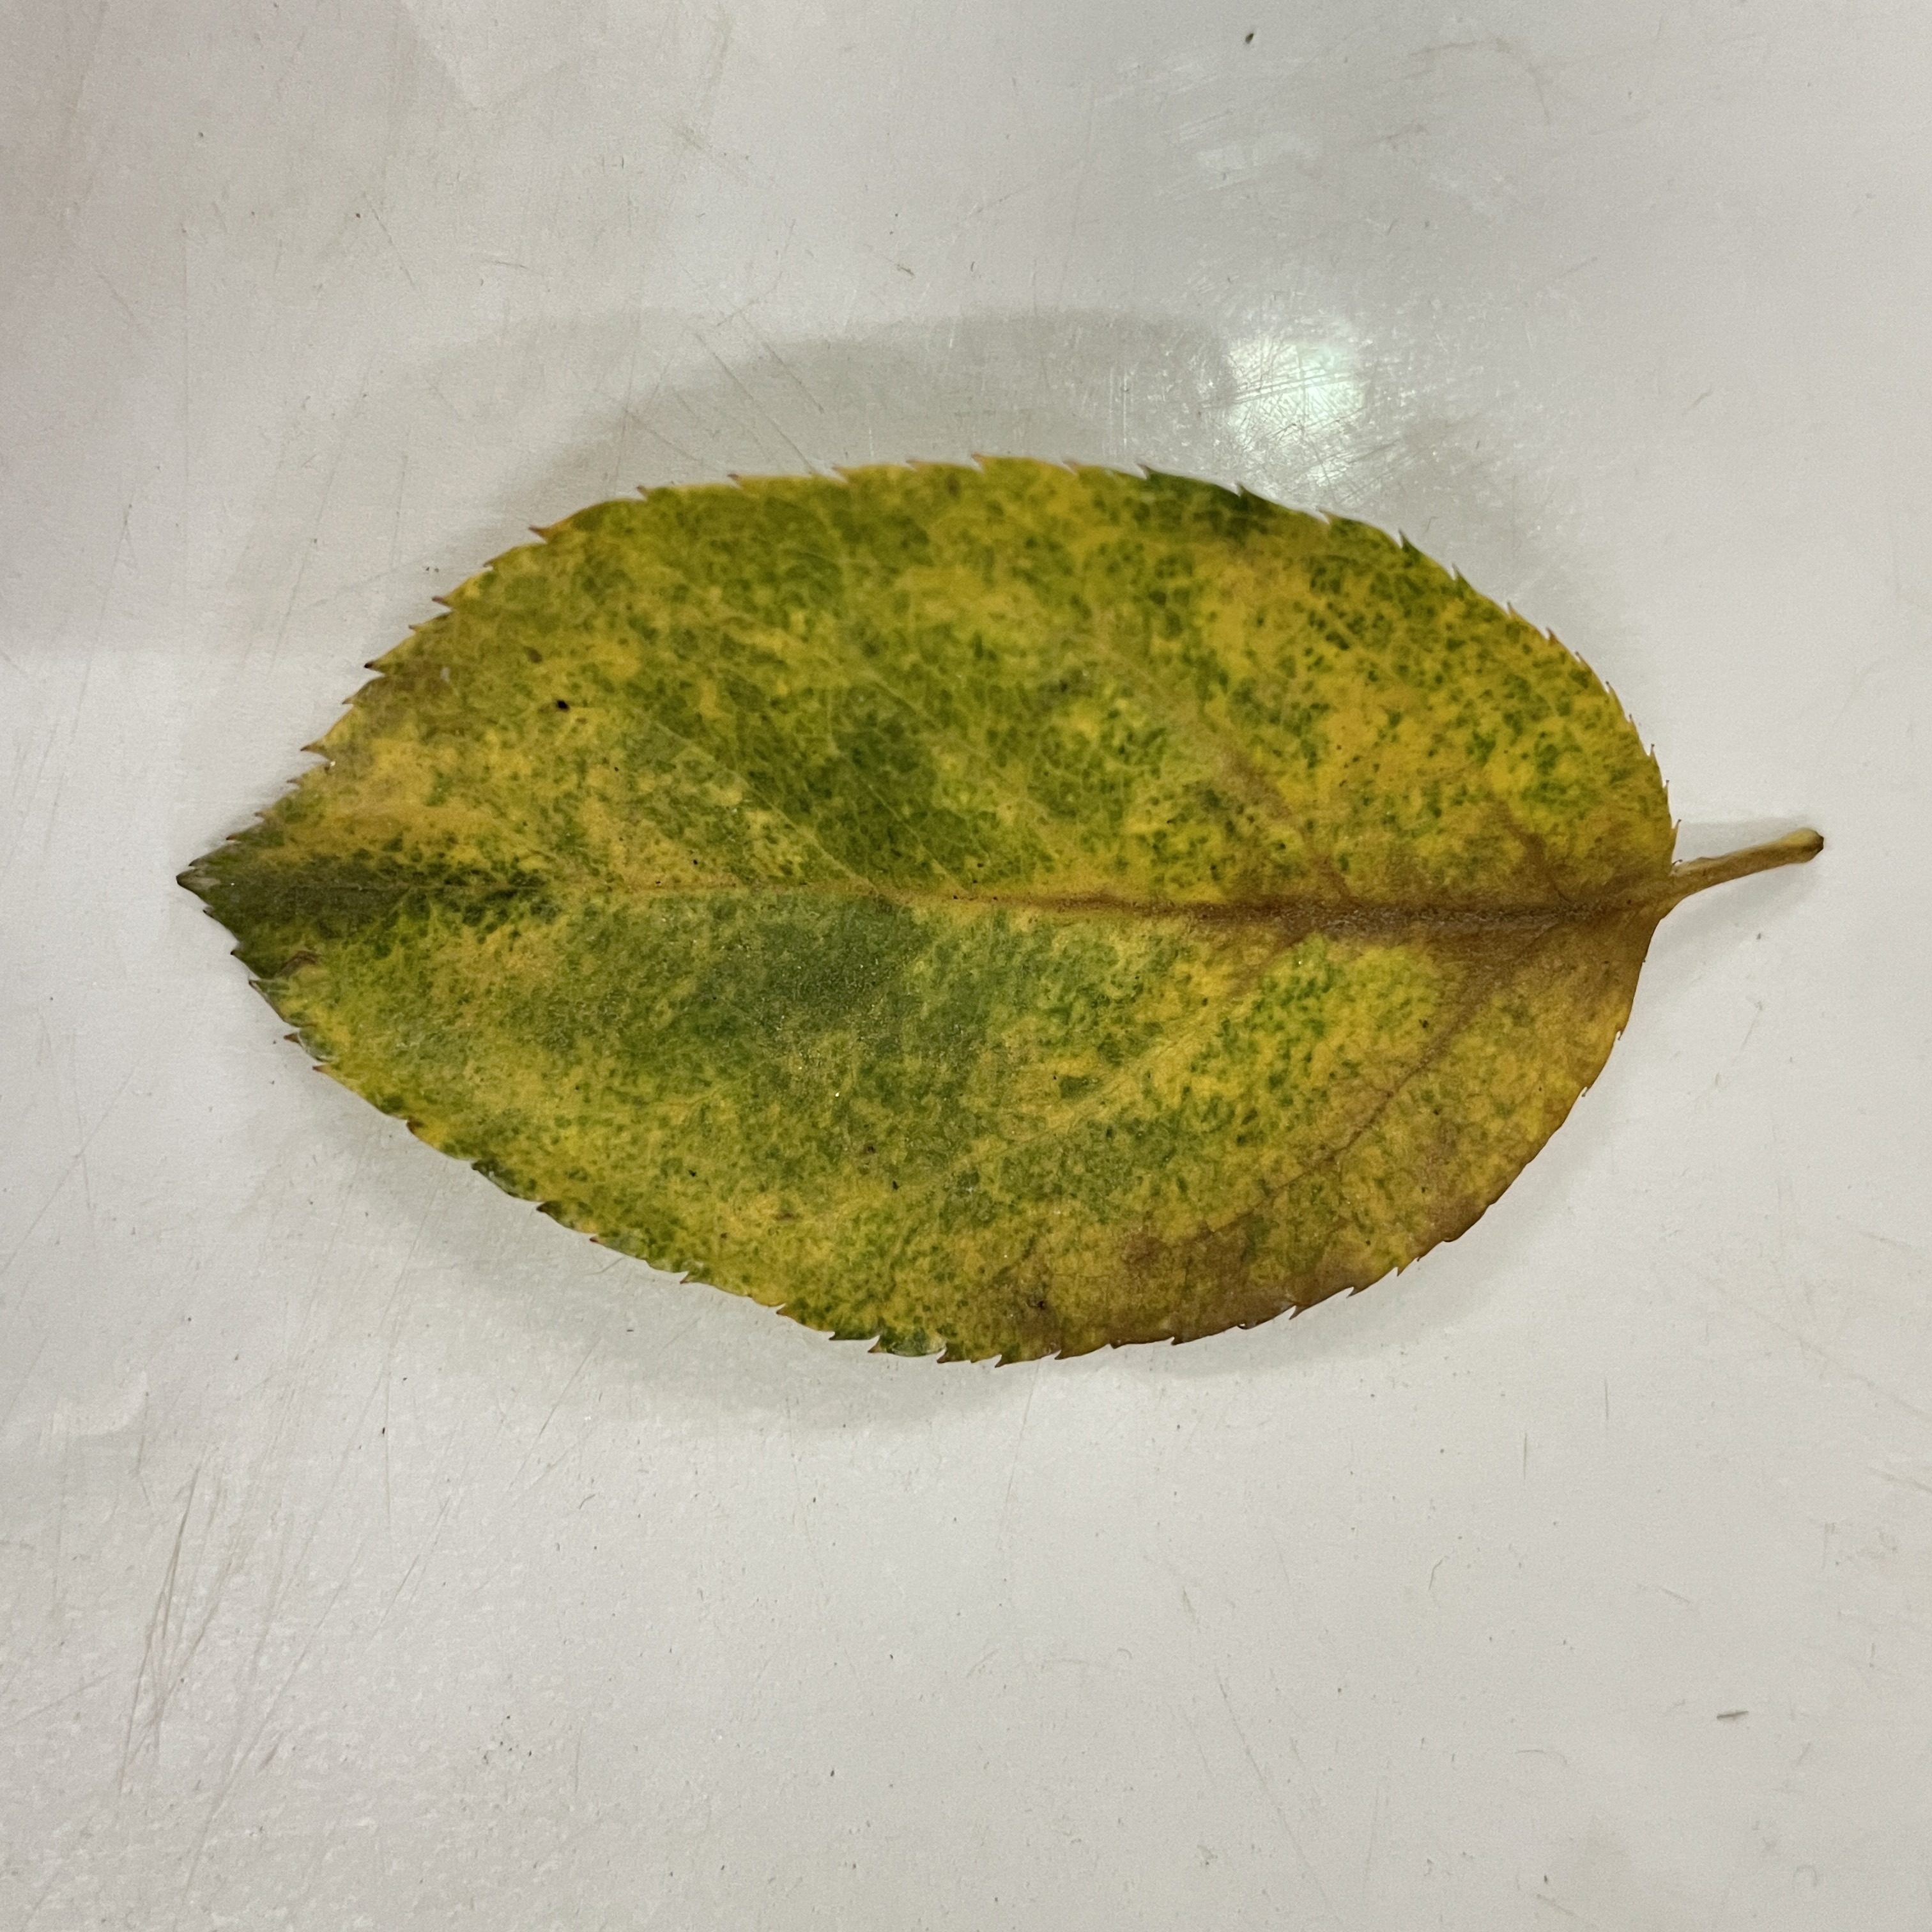
Label: Black Spot